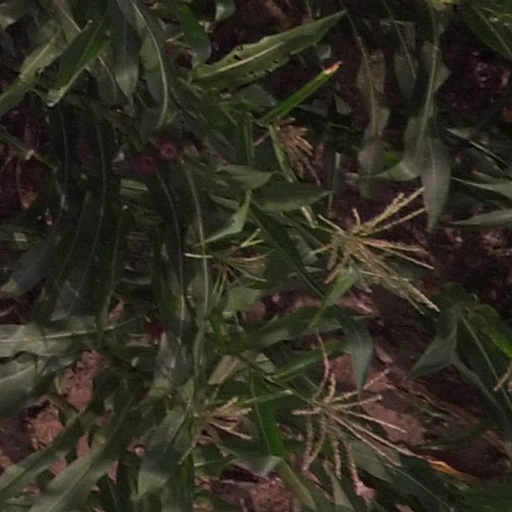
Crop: maize; corn